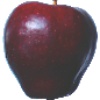
Label: Apple Red Delicious 1